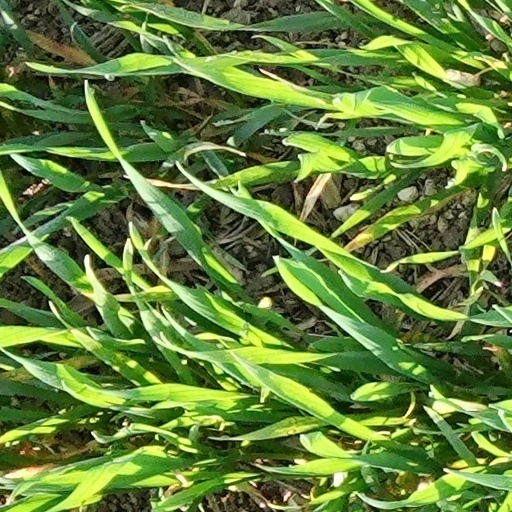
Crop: wheat